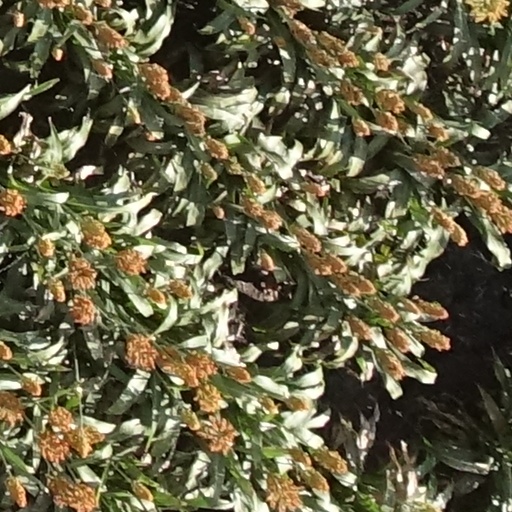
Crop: sorghum